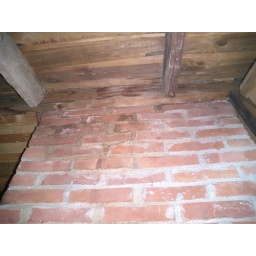
This is the insulation I added above the bedroom in a small cape house